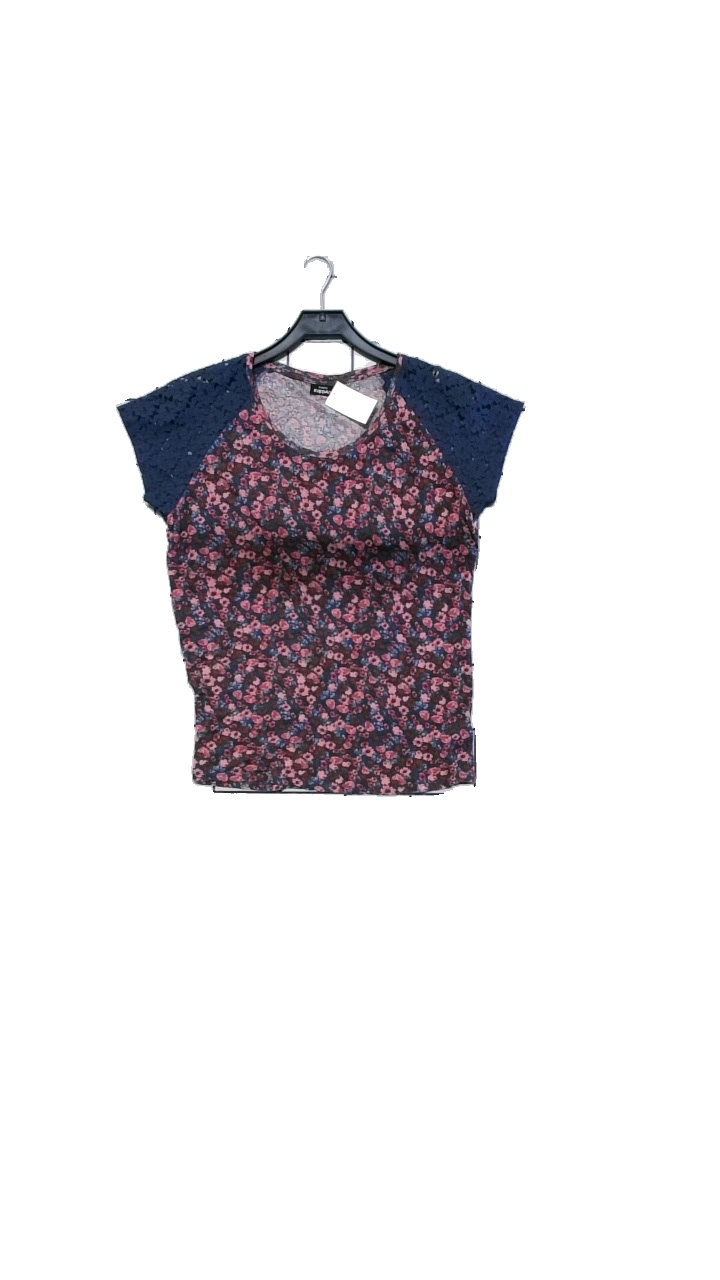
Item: Top (Ladies)
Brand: Kappahl
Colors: Multicolor, Pink, Blue
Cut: Loose
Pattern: Floral print
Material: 100% viscose
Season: All
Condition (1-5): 4
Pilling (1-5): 3
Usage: Reuse
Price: <50